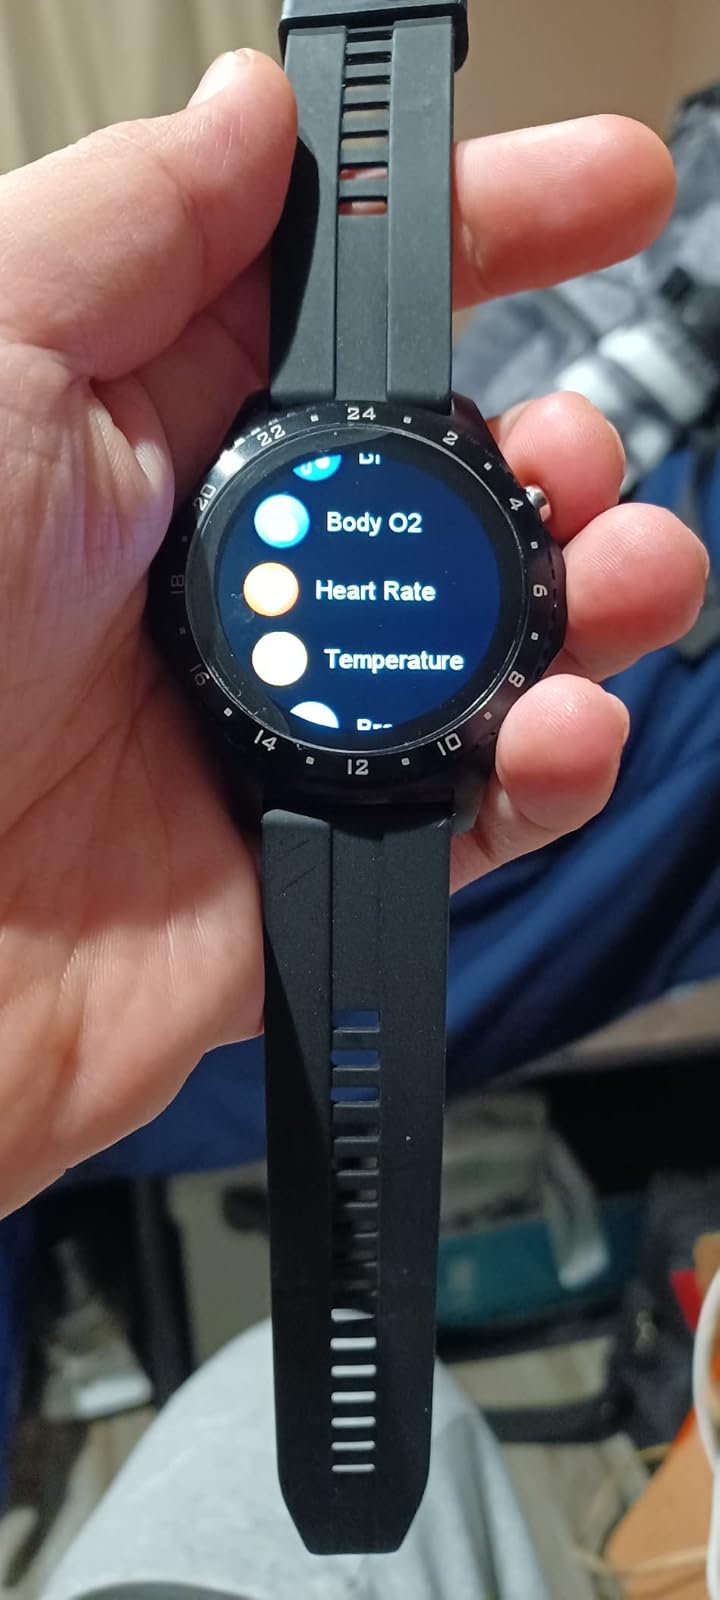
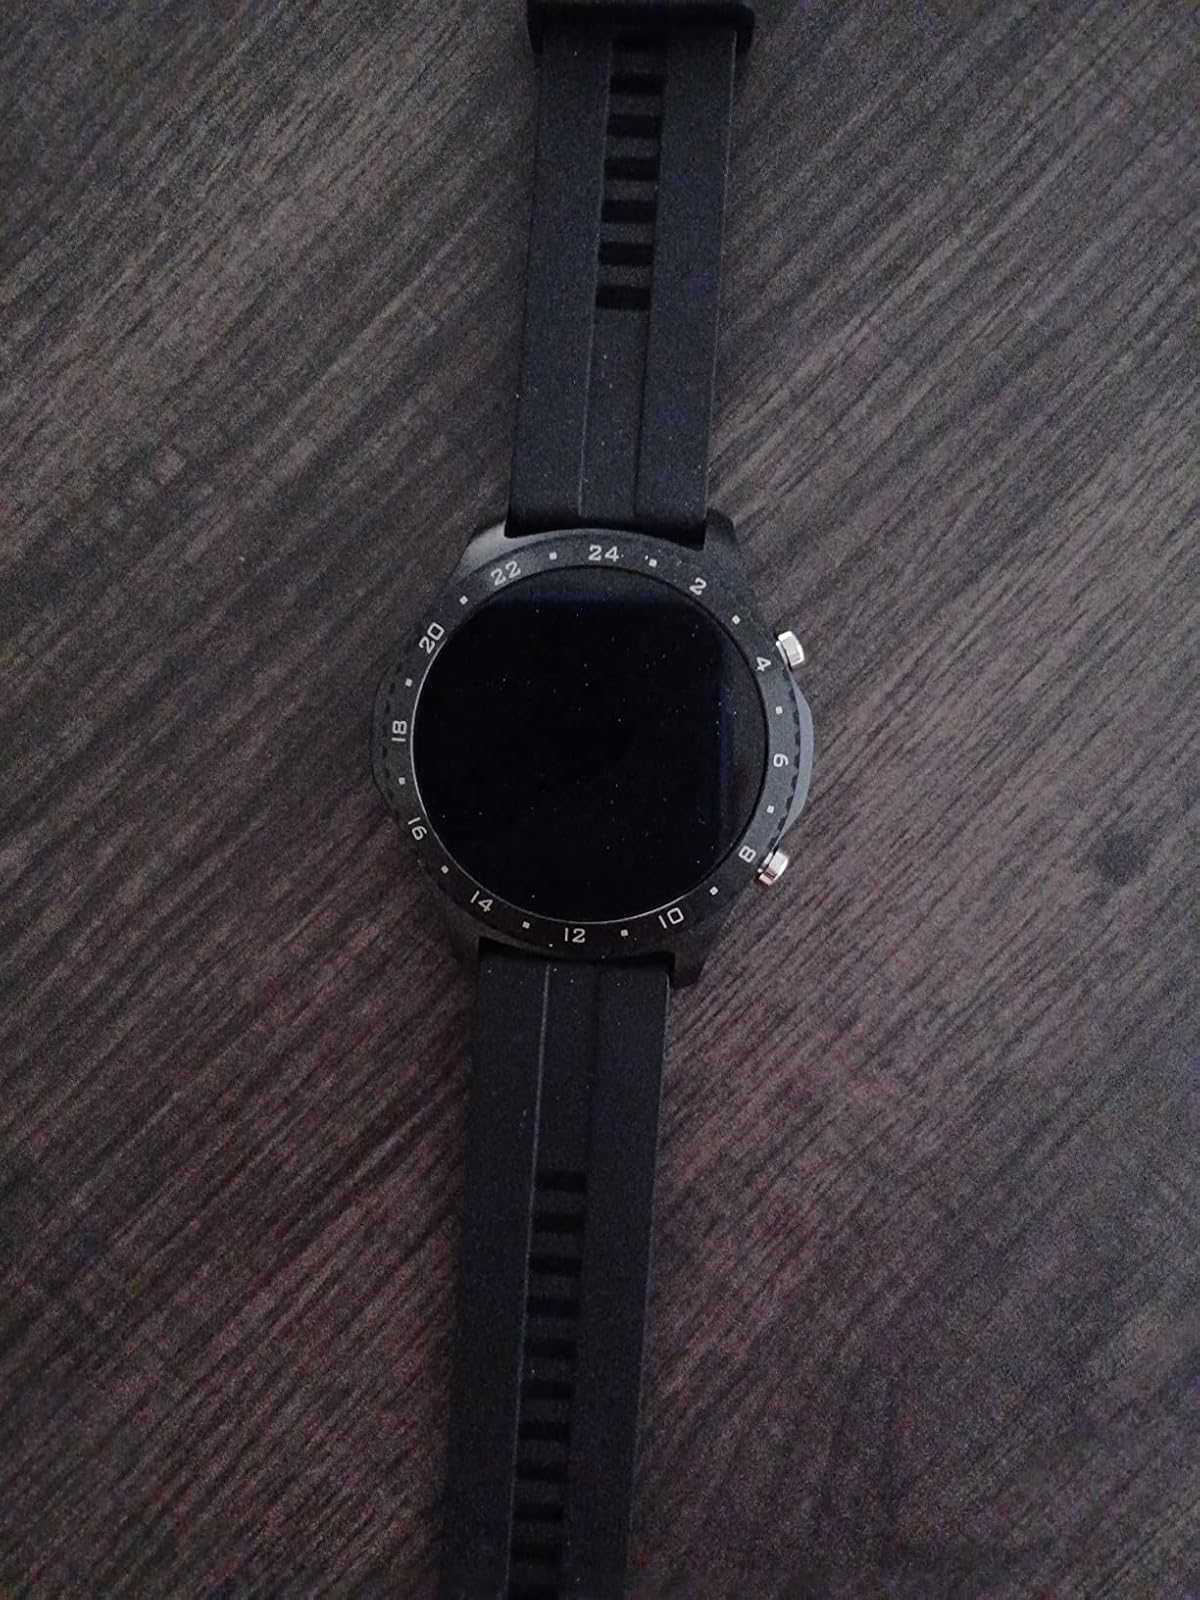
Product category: smartwatch
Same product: yes